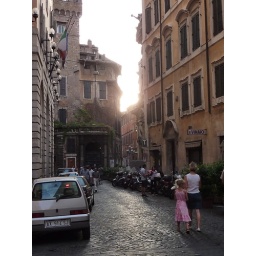
This was a warm eveing about 6ish, in Rome. Love the light and the young girl walking through the alley of Rome.